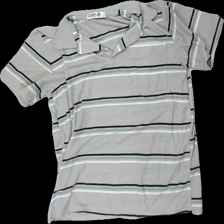
View: front
Type: Shirt
Category: Ladies
Brand: Hennes Collection
Colors: Beige, Grey, Black
Material: 100% polyester
Pattern: Striped
Cut: Regular
Size: L
Season: All
Stains: Minor
Price range: <50
Recommended usage: Export